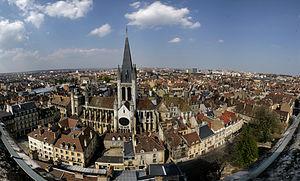
Vue depuis la Tour Philippe Le Bon. Eglise Notre dame, Hôtel de Vogüe